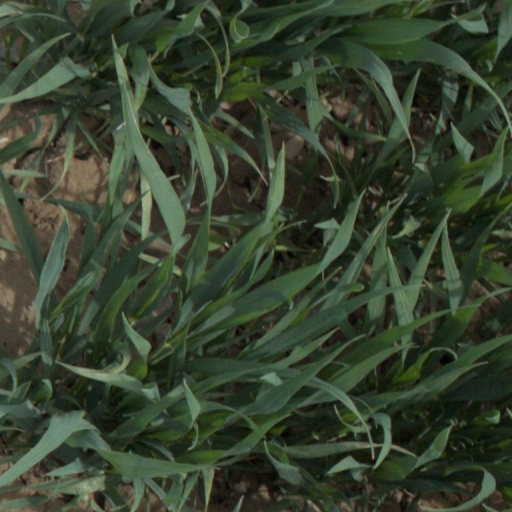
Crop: wheat